Jagannath

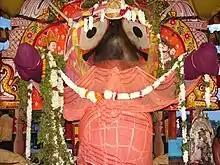
Statue of Jagannath, 2011

"Jagannath" is a Sanskrit word, compounded of "jagat" meaning "universe" and "nātha" meaning "Master" or "Lord". Thus, "Jagannath" means "lord of the universe".